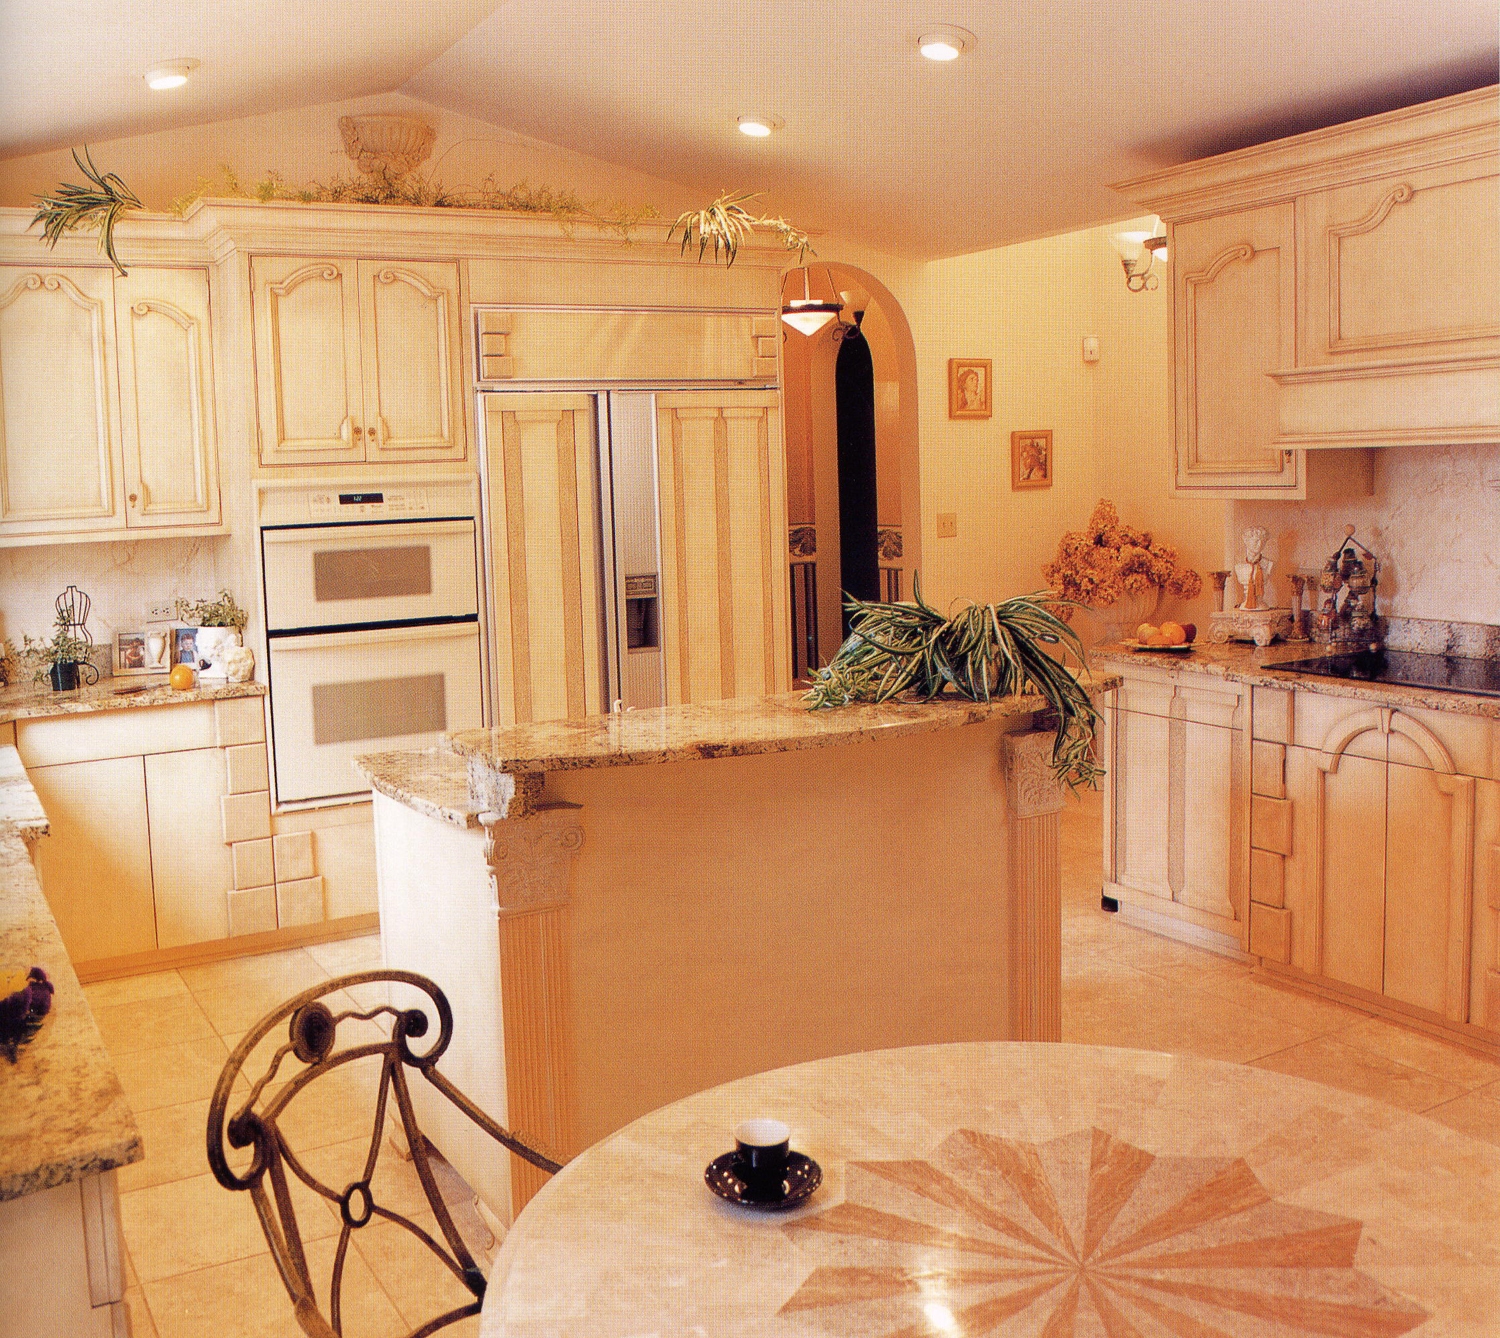
Room type: kitchen